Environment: real
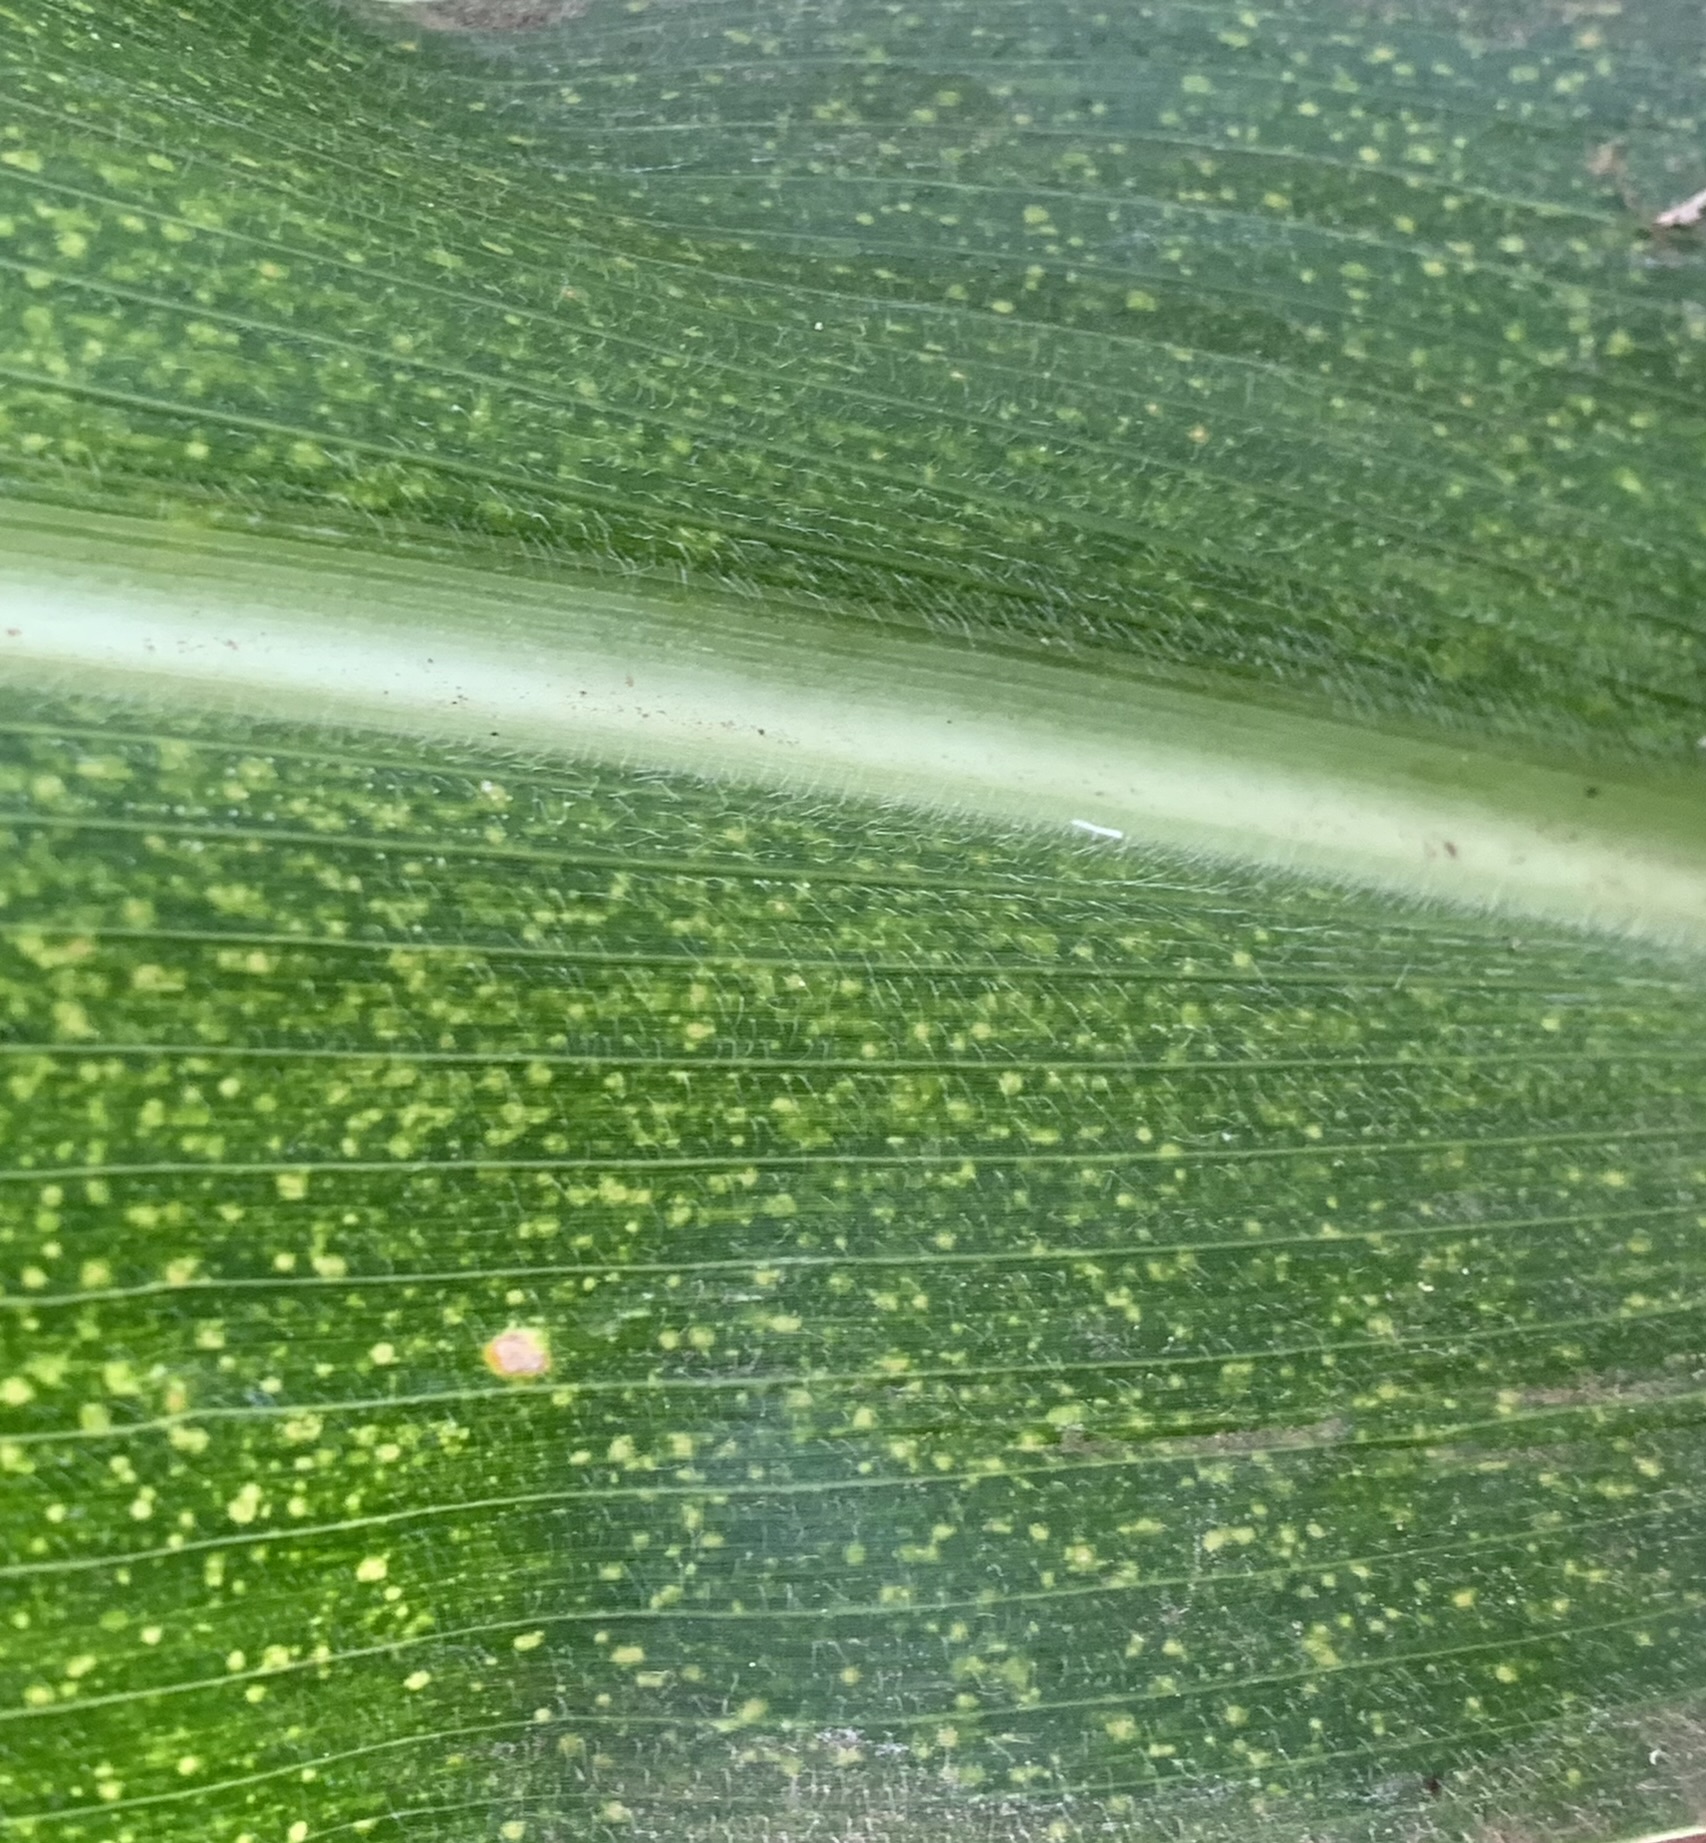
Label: lethal_necrosis